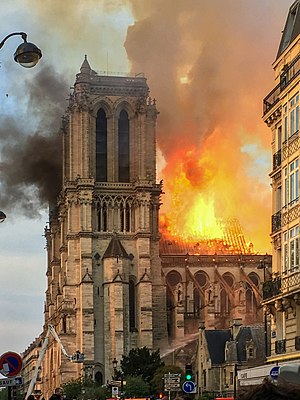
Notre Dame / Den store brand i april 2019
Notre Dame eller Notre Dame de Paris er en katolsk domkirke på Ile de la Cité i Frankrigs hovedstad Paris. Notre Dame betyder 'Vor Frue', dvs. Jomfru Maria, hvorfor mange kirker i landet bærer navnet.